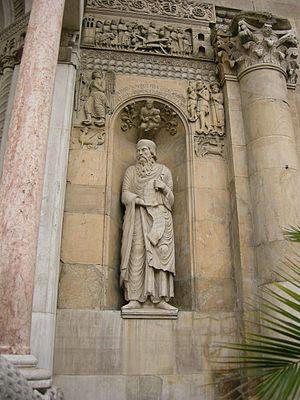
La Cathédrale de Fidenza est dédicacée à saint Domnin.